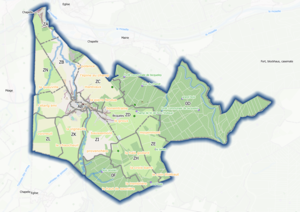
Bicqueley (Ban communal)
Bicqueley est une commune française située dans le département de Meurthe-et-Moselle en région Grand Est.